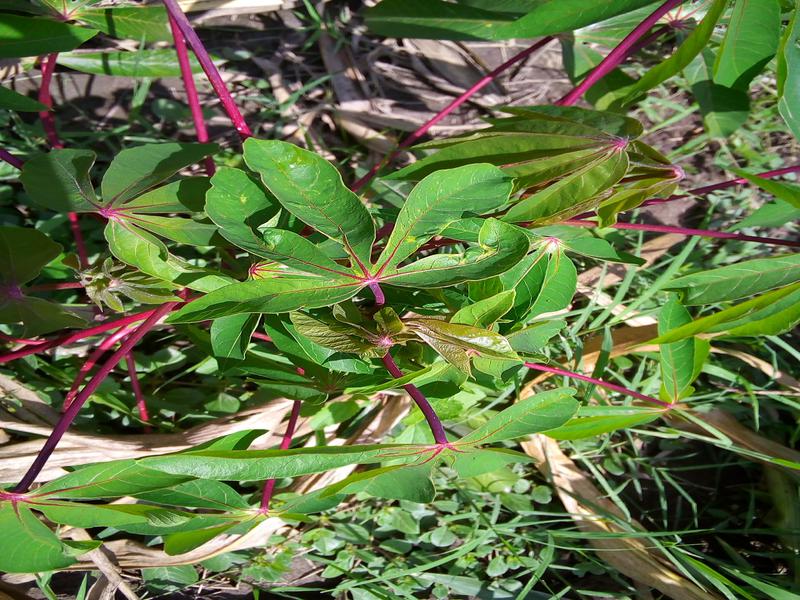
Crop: cassava
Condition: mosaic_disease